Ancient Rome

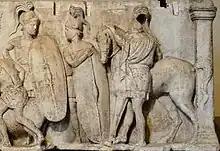
Altar of Domitius Ahenobarbus, c. 122 BC; the altar shows two Roman infantrymen equipped with long and a cavalryman with his horse. All are shown wearing chain mail armour.

The class struggles of the Roman Republic resulted in an unusual mixture of democracy and oligarchy. The word republic comes from the Latin , which literally translates to 'public business'. Roman laws traditionally could only be passed by a vote of the Popular assembly (Comitia Tributa). Likewise, candidates for public positions had to run for election by the people. However, the Roman Senate represented an oligarchic institution, which acted as an advisory body.